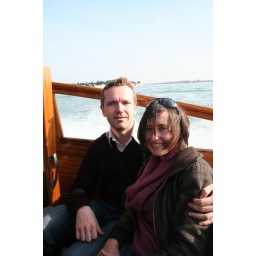
I'll take a boat over a car any day!